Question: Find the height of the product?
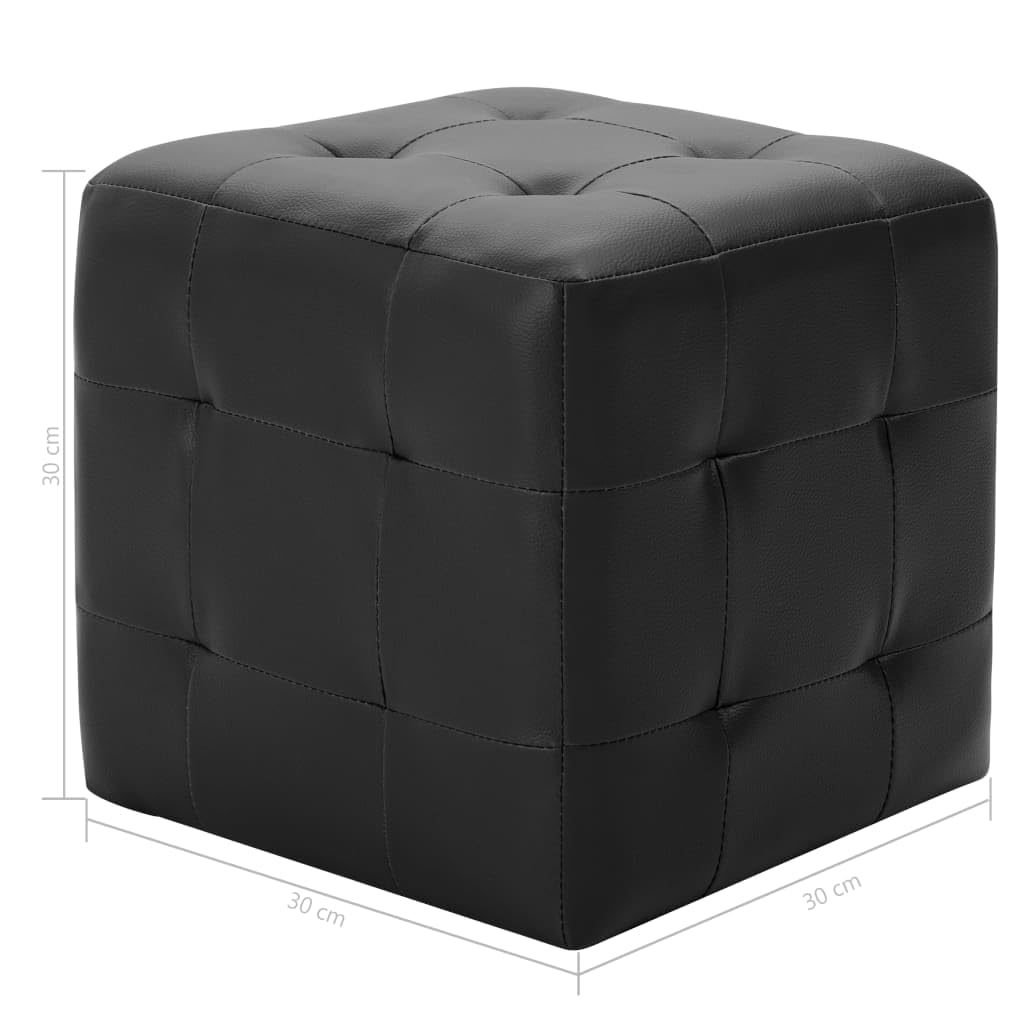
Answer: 30.0 centimetre